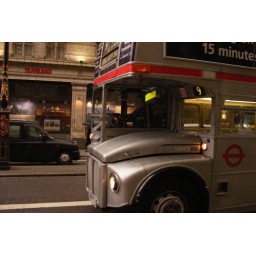
One of the silver buses commissioned for the Queen's Silver Jubilee in the 1970's.